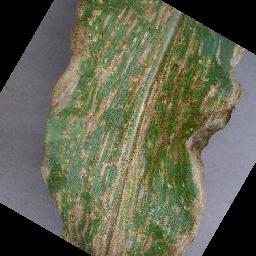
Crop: corn
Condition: (maize)_cercospora_spot_gray_spot